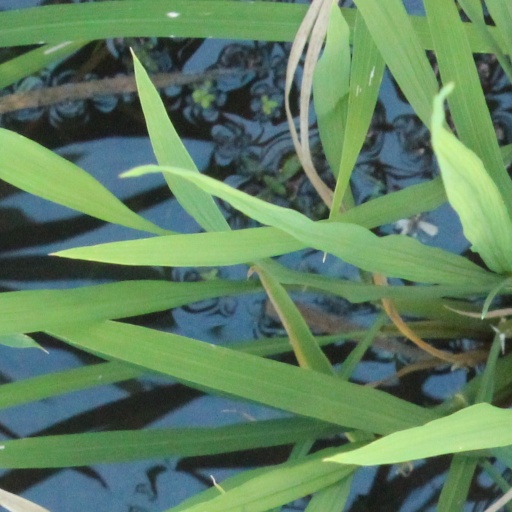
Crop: rice